Tornadoes of 1962

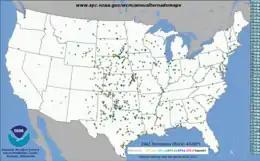
US tornado tracks of 1962.

This page documents the tornadoes and tornado outbreaks of 1962, primarily (but not entirely) in the United States. Most tornadoes form in the U.S., although tornadoes events can take place internationally. Tornado statistics for older years like this often appear significantly lower than modern years due to fewer reports or confirmed tornadoes.